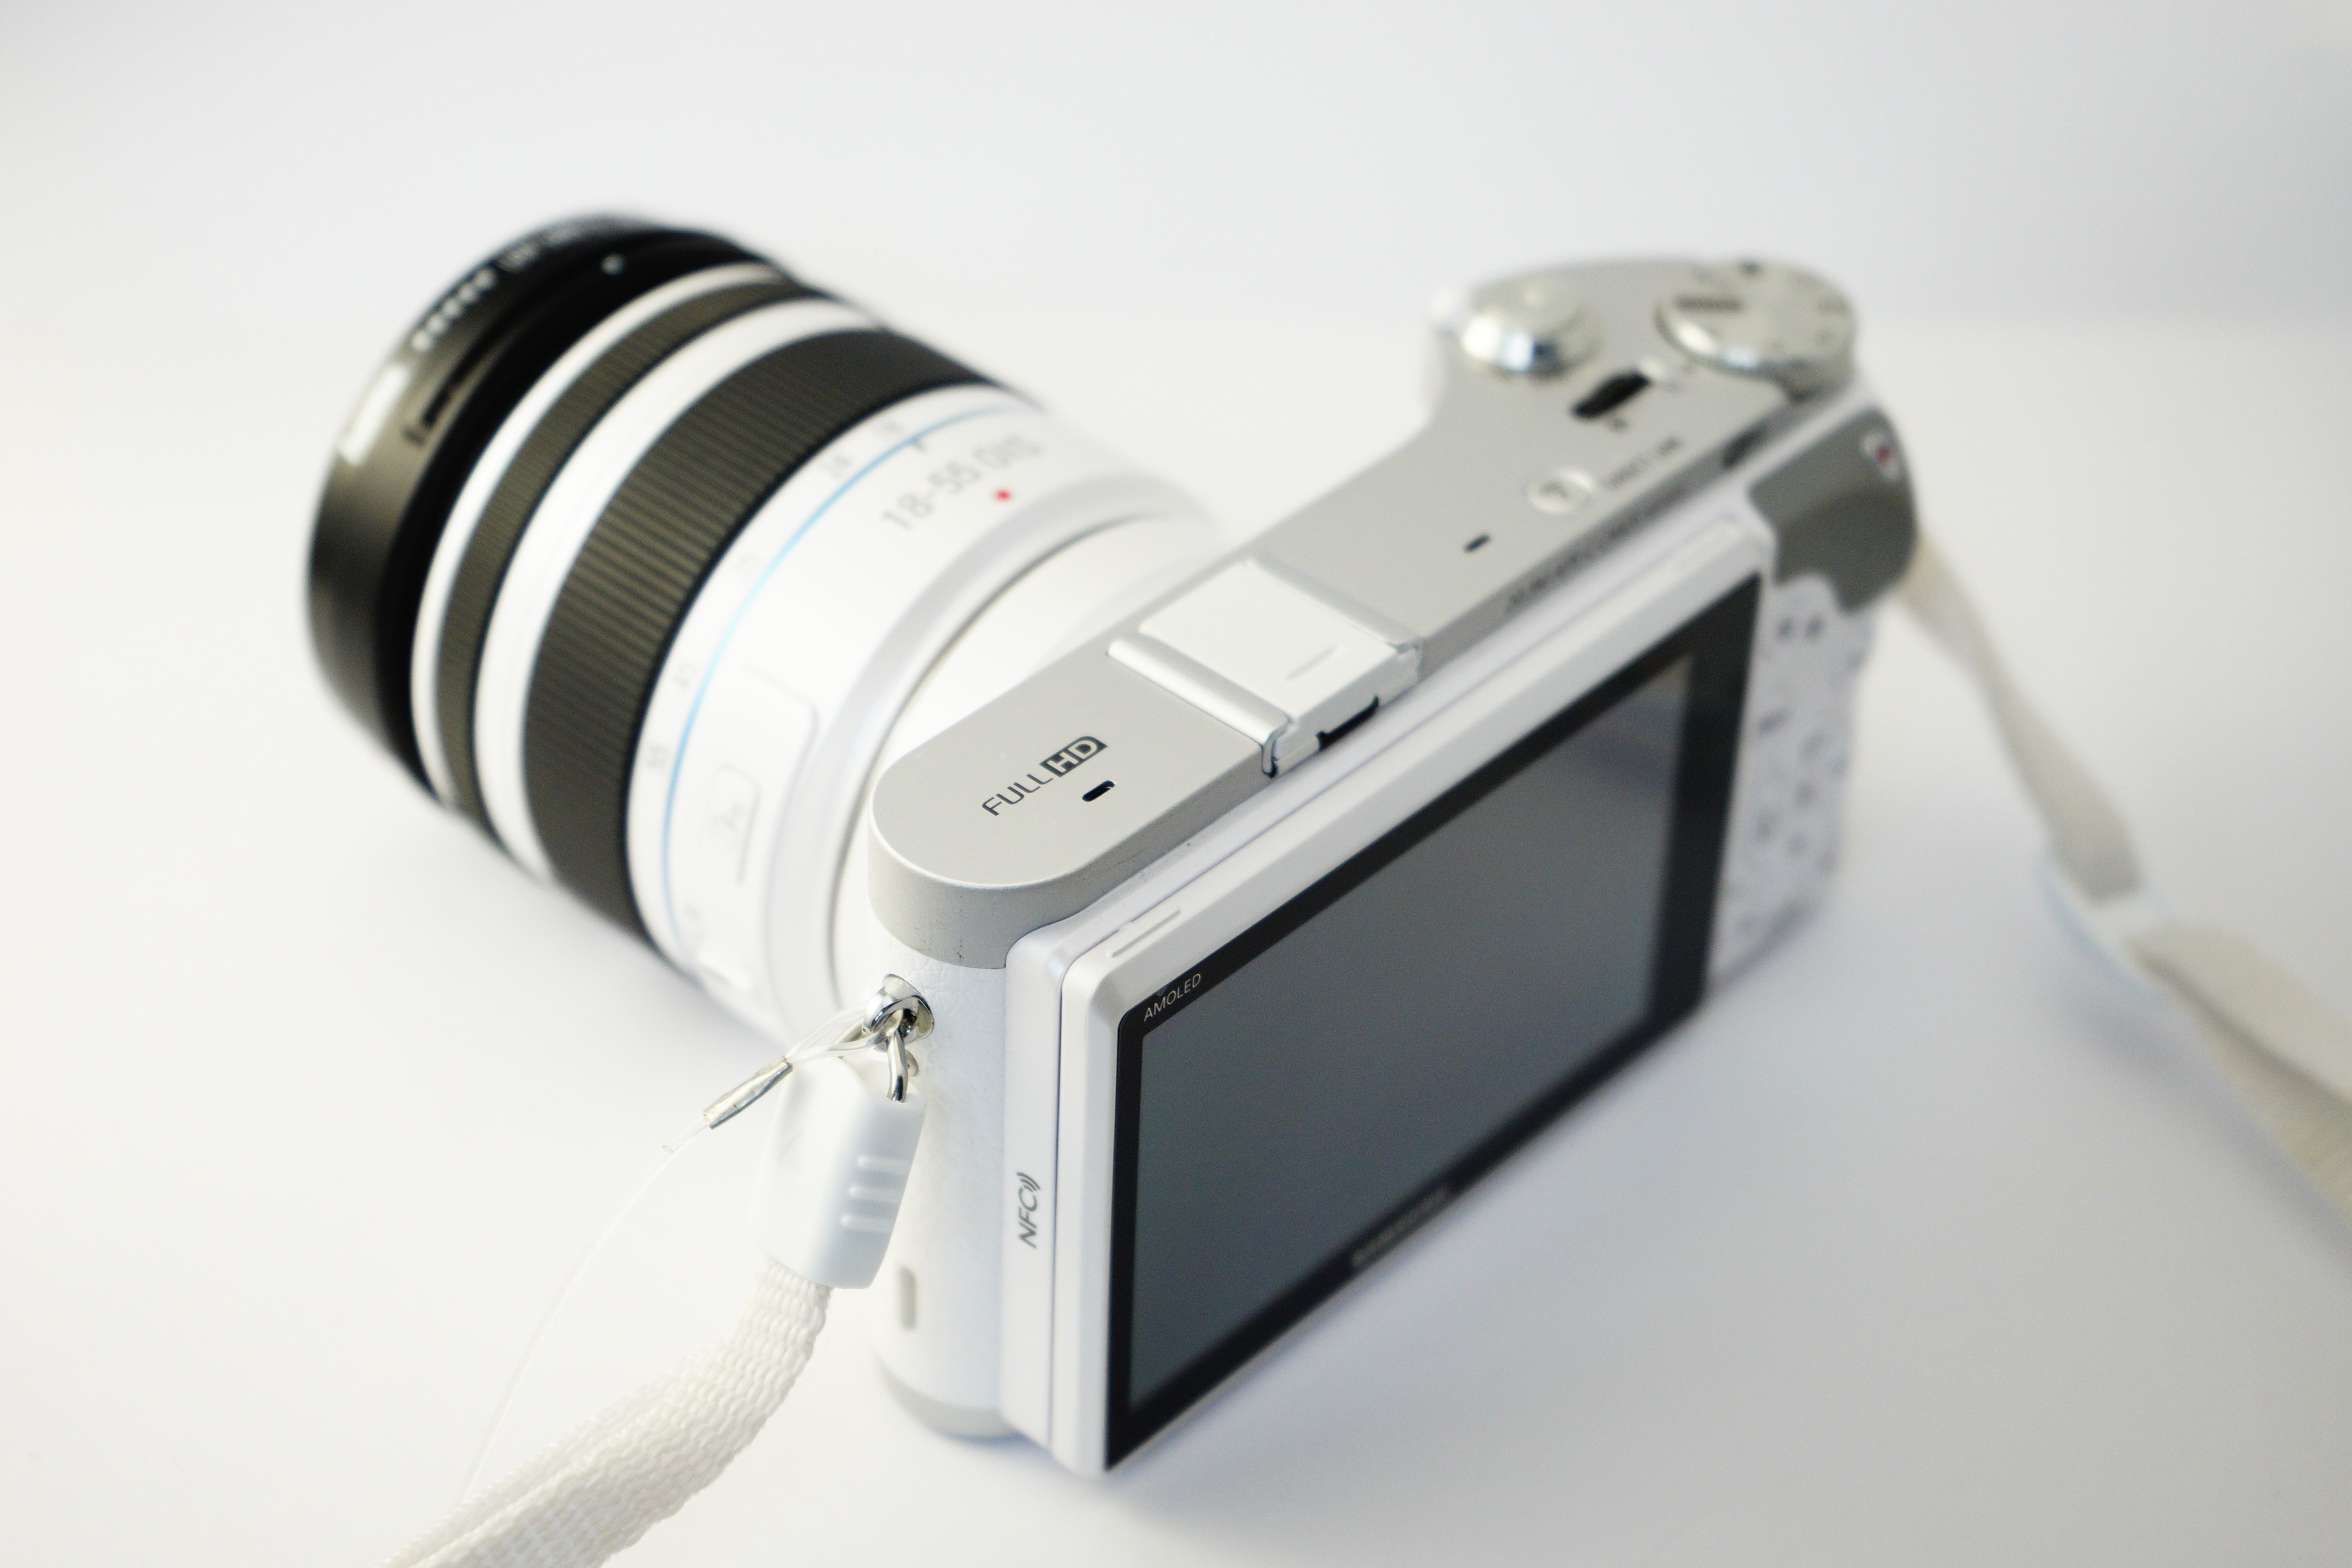
hand, technology, white, camera, photography, photo, lens, dial, video camera, monitor, product, digital camera, samsung, display, keys, photograph, zoom, elegant, camera lens, noble, functions, zoom lens, digicam, cameras optics, camera monitor, samsung nx 300, nx 300, object photography